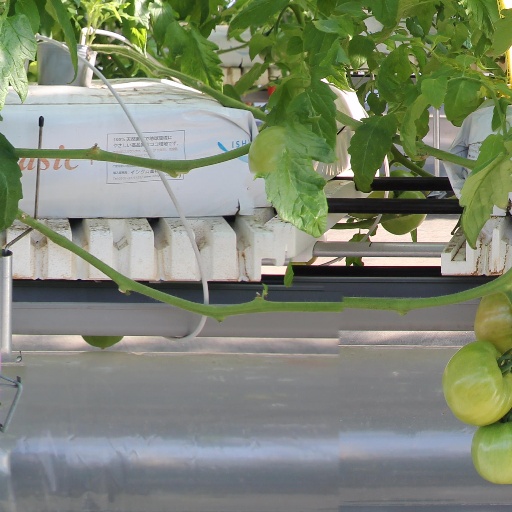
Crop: tomato